Bush on the Couch

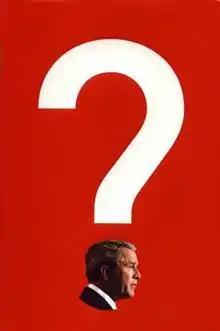
US cover of "Bush on the Couch"

Bush on the Couch: Inside the Mind of the President is a 2004 book by psychoanalyst Justin A. Frank. The central premise of Frank's book is that President George W. Bush displays signs of poor mental health which makes him ill-suited to rule the United States. Frank suggests Bush suffers from megalomania, that he is probably incapable of true compassion and shows signs of sadism, and that as an untreated alcoholic, is in constant danger of a relapse. Further, in Frank's opinion, Bush manifests the symptoms of a "dry drunk", principally irritability, judgmentalism and a rigid, inflexible world view. Frank also analyses, among other things, Bush's tendency to mix up his metaphors and concludes Bush has substantial problems with abstract, flexible thinking.